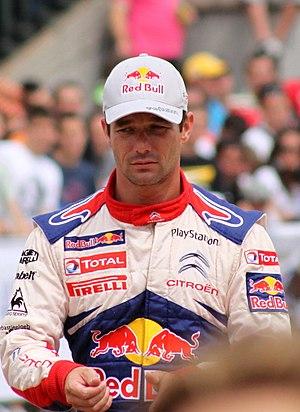
Pour la dernière apparition de moteurs 2 L Turbo en catégorie reine, Sébastien Loeb remporte en 2010 un septième titre mondial consécutif dans le championnat WRC, le dernier au volant de la Citroën C4. Arborant à son actif douze podiums sur les treize manches de la saison, il échappe aux coups du sort ayant caractérisés sa saison précédente et retrouve la régularité qui lui avait fait défaut, seul le handicap du balayage sur les épreuves terre perdurant. Avec la refonte du barème de points permettant de mettre davantage en valeur les victoires, il décroche sa nouvelle couronne à deux manches de la clôture sur un écart de points record par rapport à son dauphin Jari-Matti Latvala. Aux côtés de ses coéquipiers Dani Sordo et Sébastien Ogier, il participe également à la conquête du sixième titre Constructeurs de la marque aux chevrons. Il poursuit enfin ses piges annuelles en GT lorsque son agenda le lui permet et achève son année sportive en accédant pour la septième fois à la finale individuelle de la Course des Champions en autant de participations.